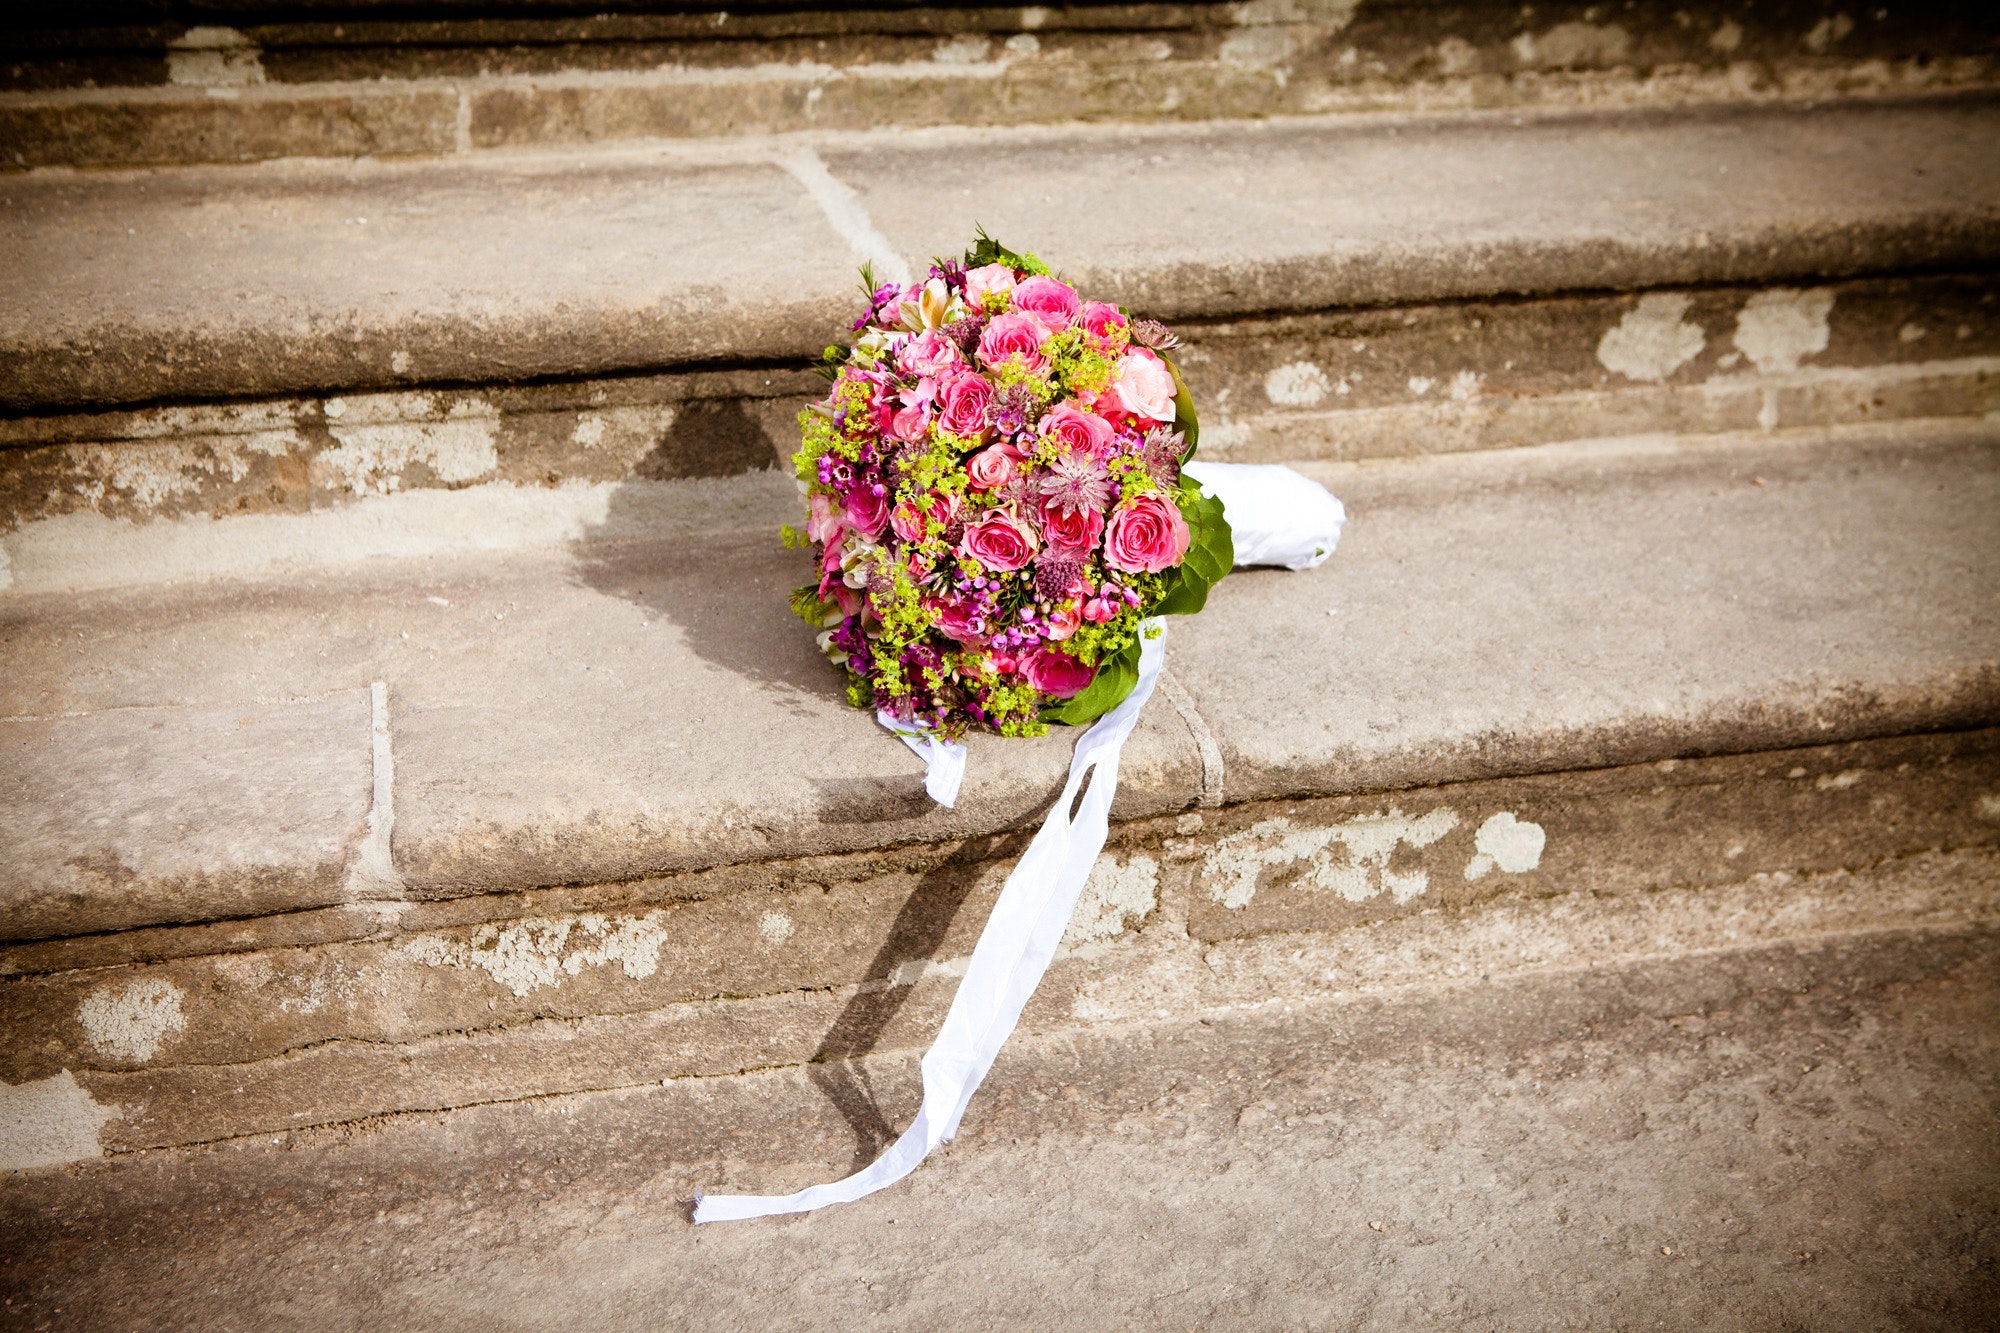
flower, bouquet, cut flowers, flower arranging, pink, floral design, plant, floristry, rose, petal, still life photography, flowerpot, magenta, rose family, artificial flower, pink family, dianthus, wildflower, garden roses